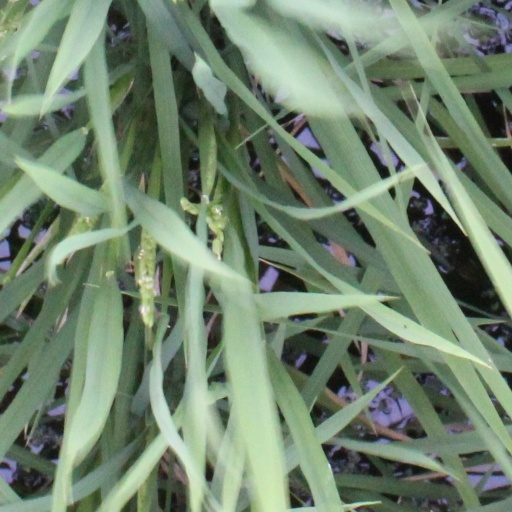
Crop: rice